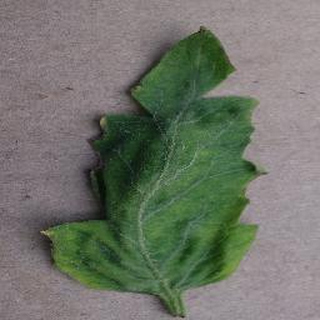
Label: tomato_yellow_leaf_curl_virus